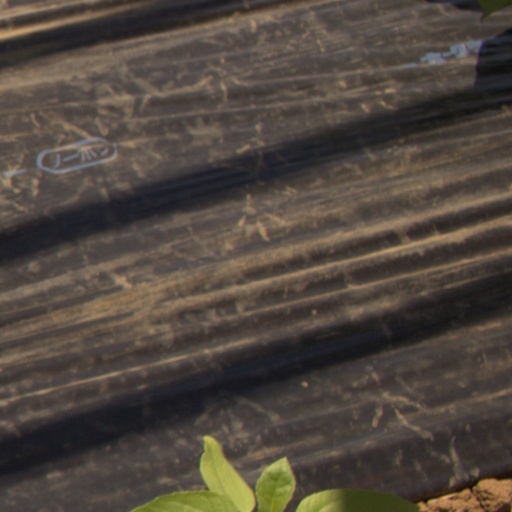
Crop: Jerusalem artichoke